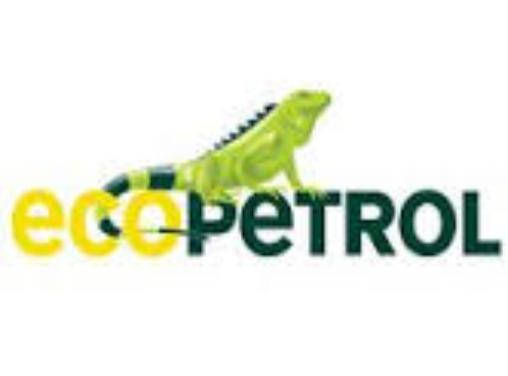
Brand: Ecopetrol
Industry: Transportation